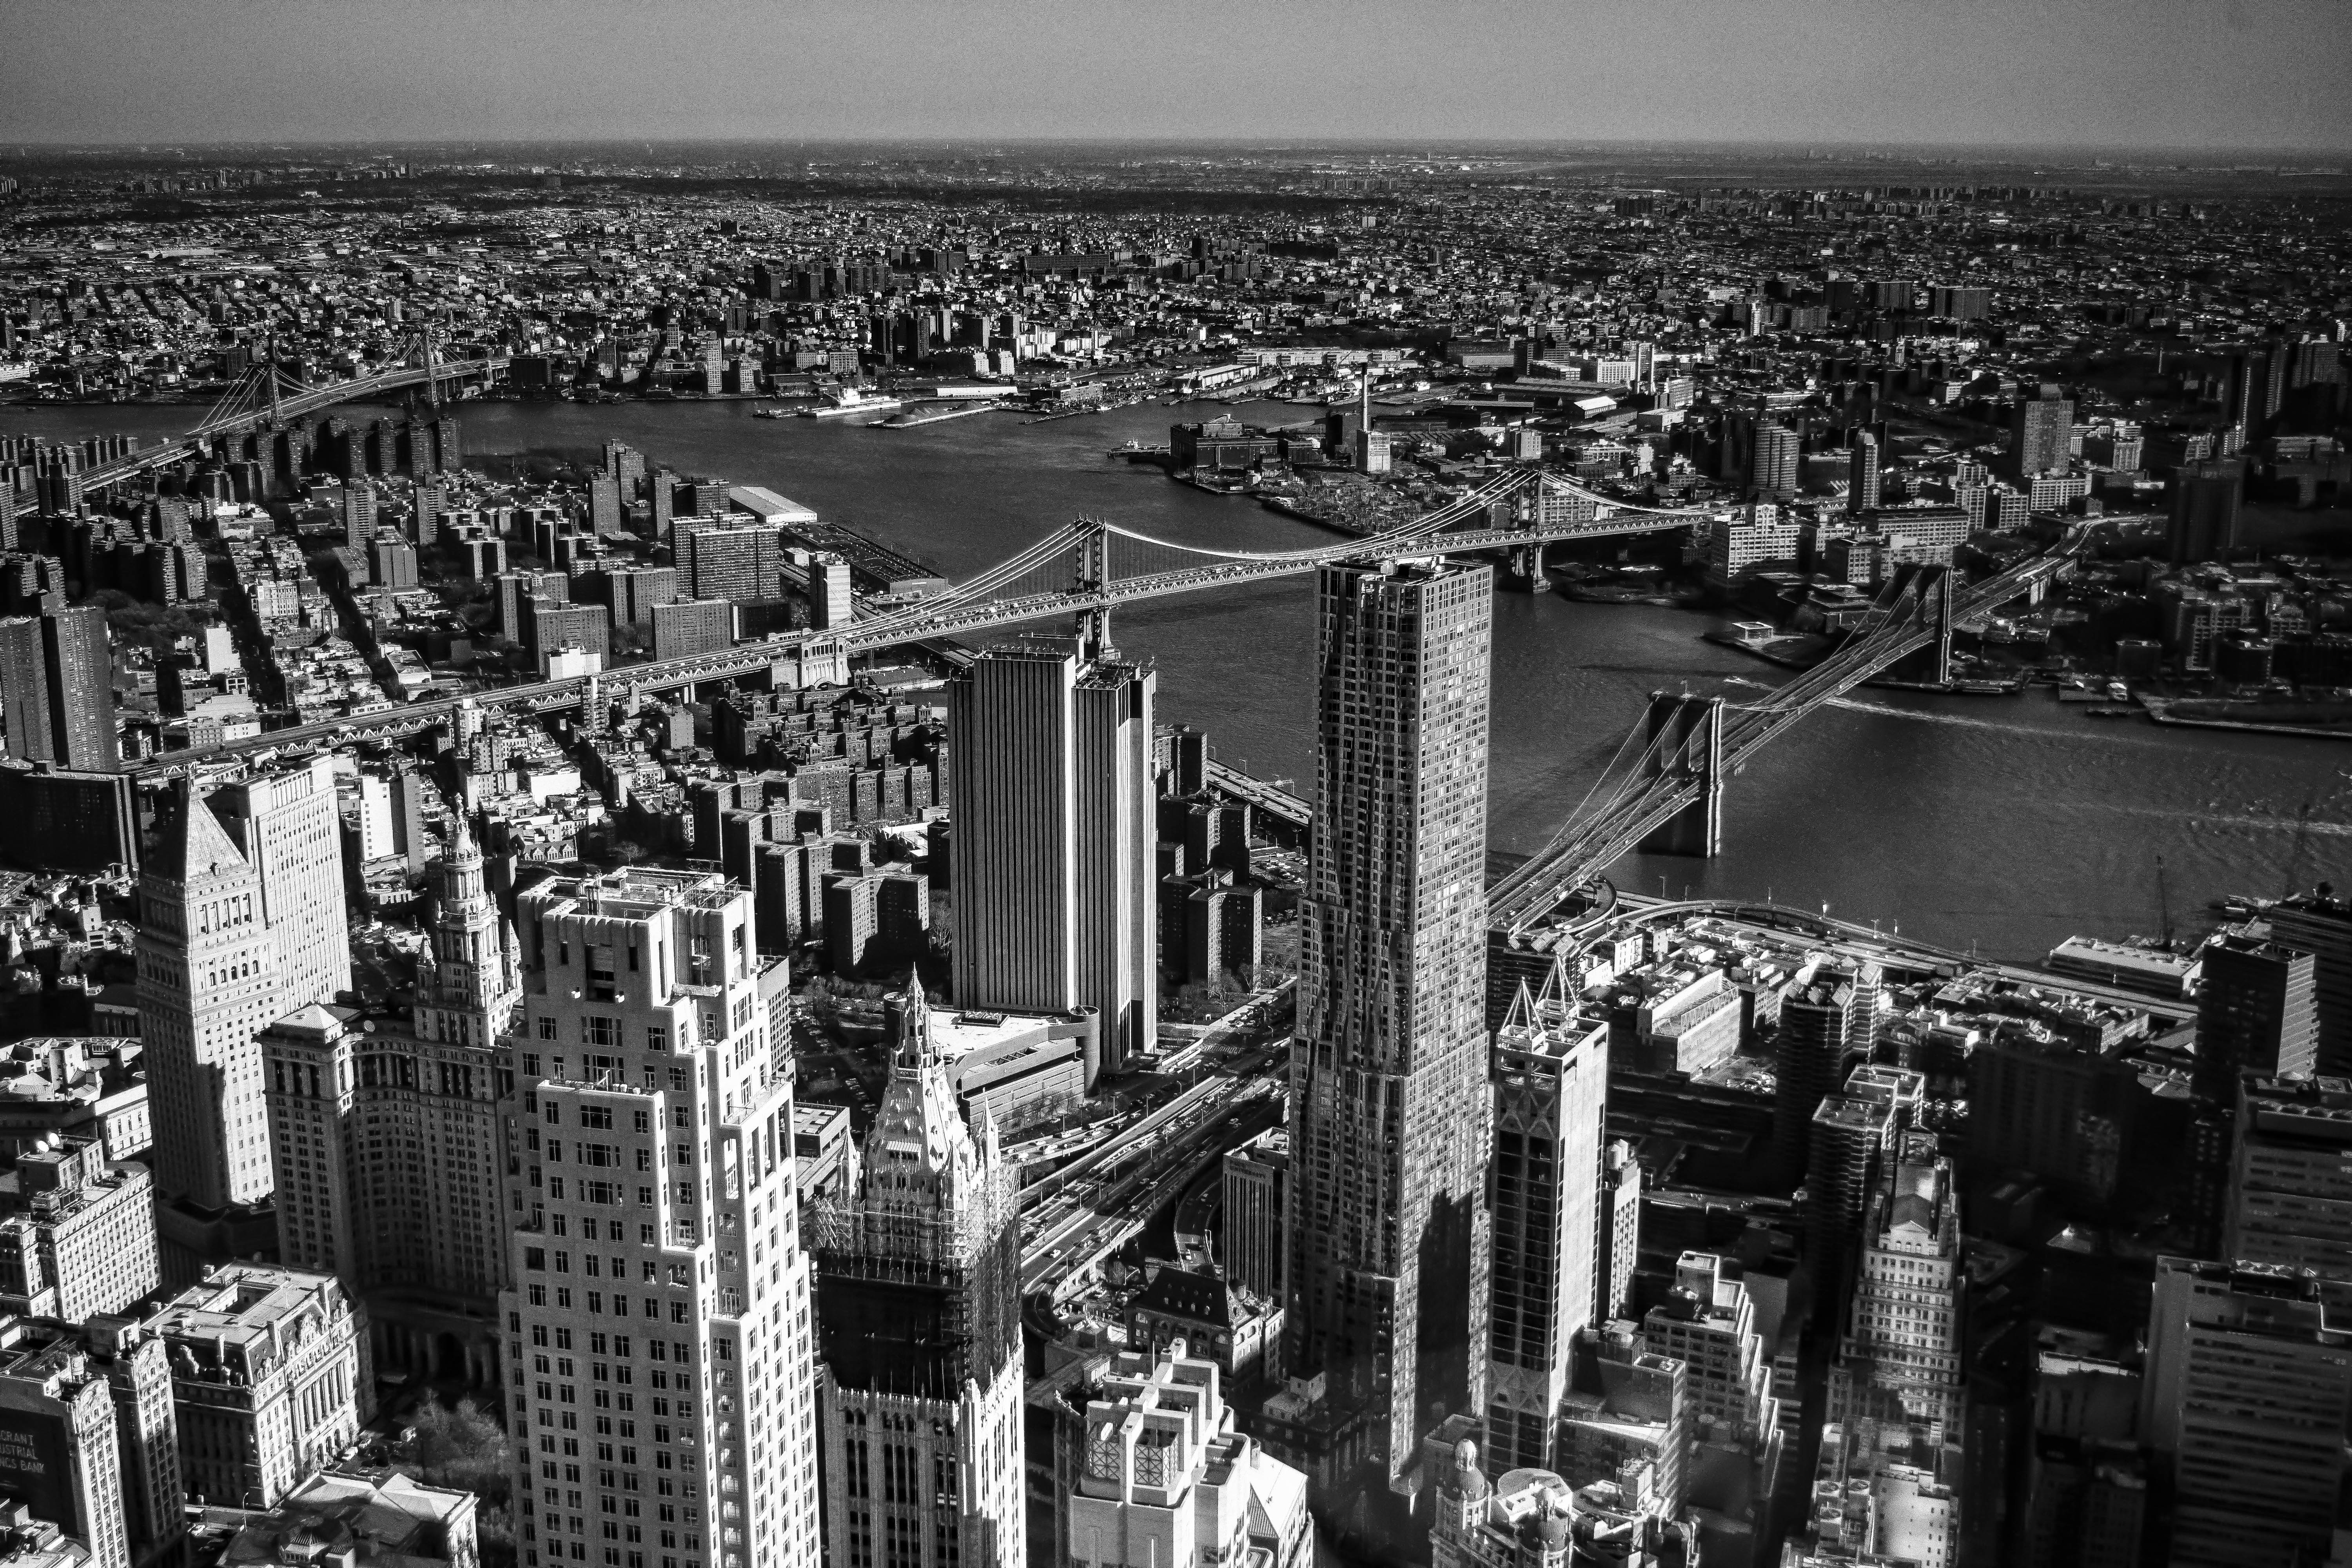
black and white, white, skyline, street, photography, city, skyscraper, manhattan, crowd, cityscape, downtown, nyc, brooklyn, black, monochrome, bw, blackandwhite, blackwhite, newyork, brooklynbridge, newyorkcity, noiretblanc, noir, blanc, negro, blanco, schwarz, pretoebranco, bnw, blancoynegro, nero, branco, byn, bridges, weis, bianconero, bianco, blanconegro, bn, noirblanc, biancoenero, pretobranco, preto, schwarzundweis, queens, manhattanbridge, bulidings, williamsburgbridge, metropolis, aerial photography, urban area, monochrome photography, residential area, human settlement, metropolitan area